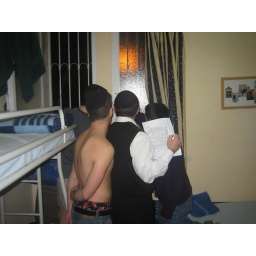
Lighting hanukkah candles in the window